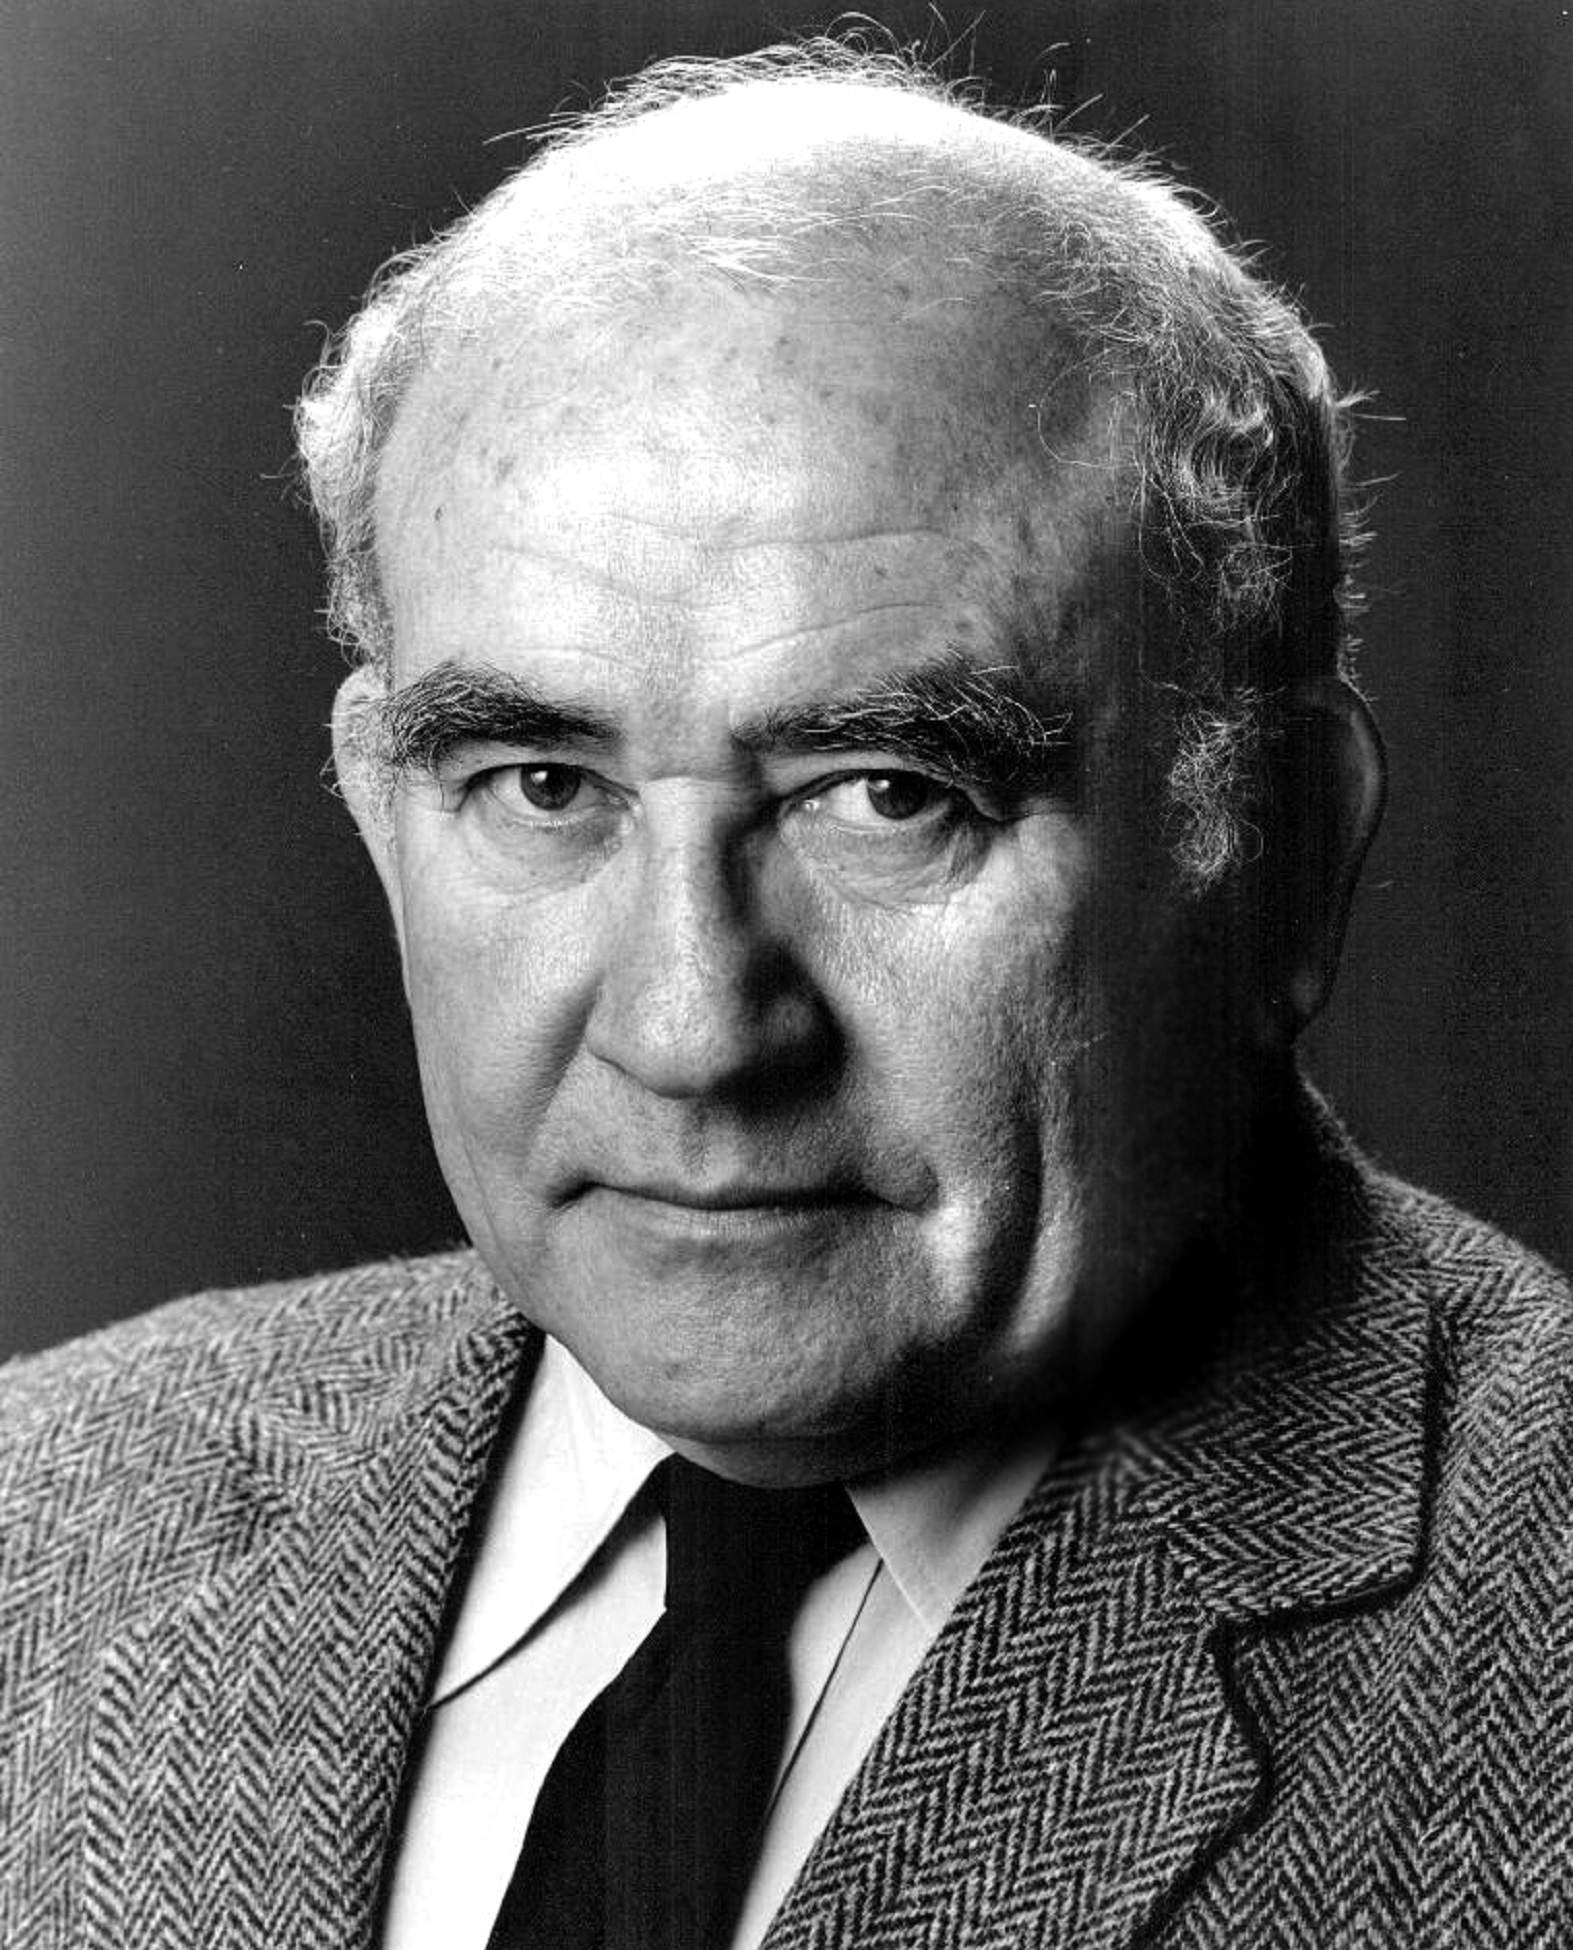
person, black and white, vintage, retro, film, hollywood, portrait, nostalgia, television, profession, monochrome, senior citizen, elder, stage, cinema, actor, voice, monochrome photography, tv series, motion pictures, ed asner, lou grant